Dai Jones

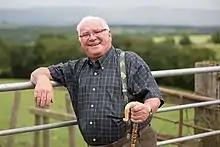
Jones in 2017

David John Jones (18 October 1943 – 4 March 2022), known as Dai Jones Llanilar, was a Welsh language television presenter, singer and radio broadcaster.